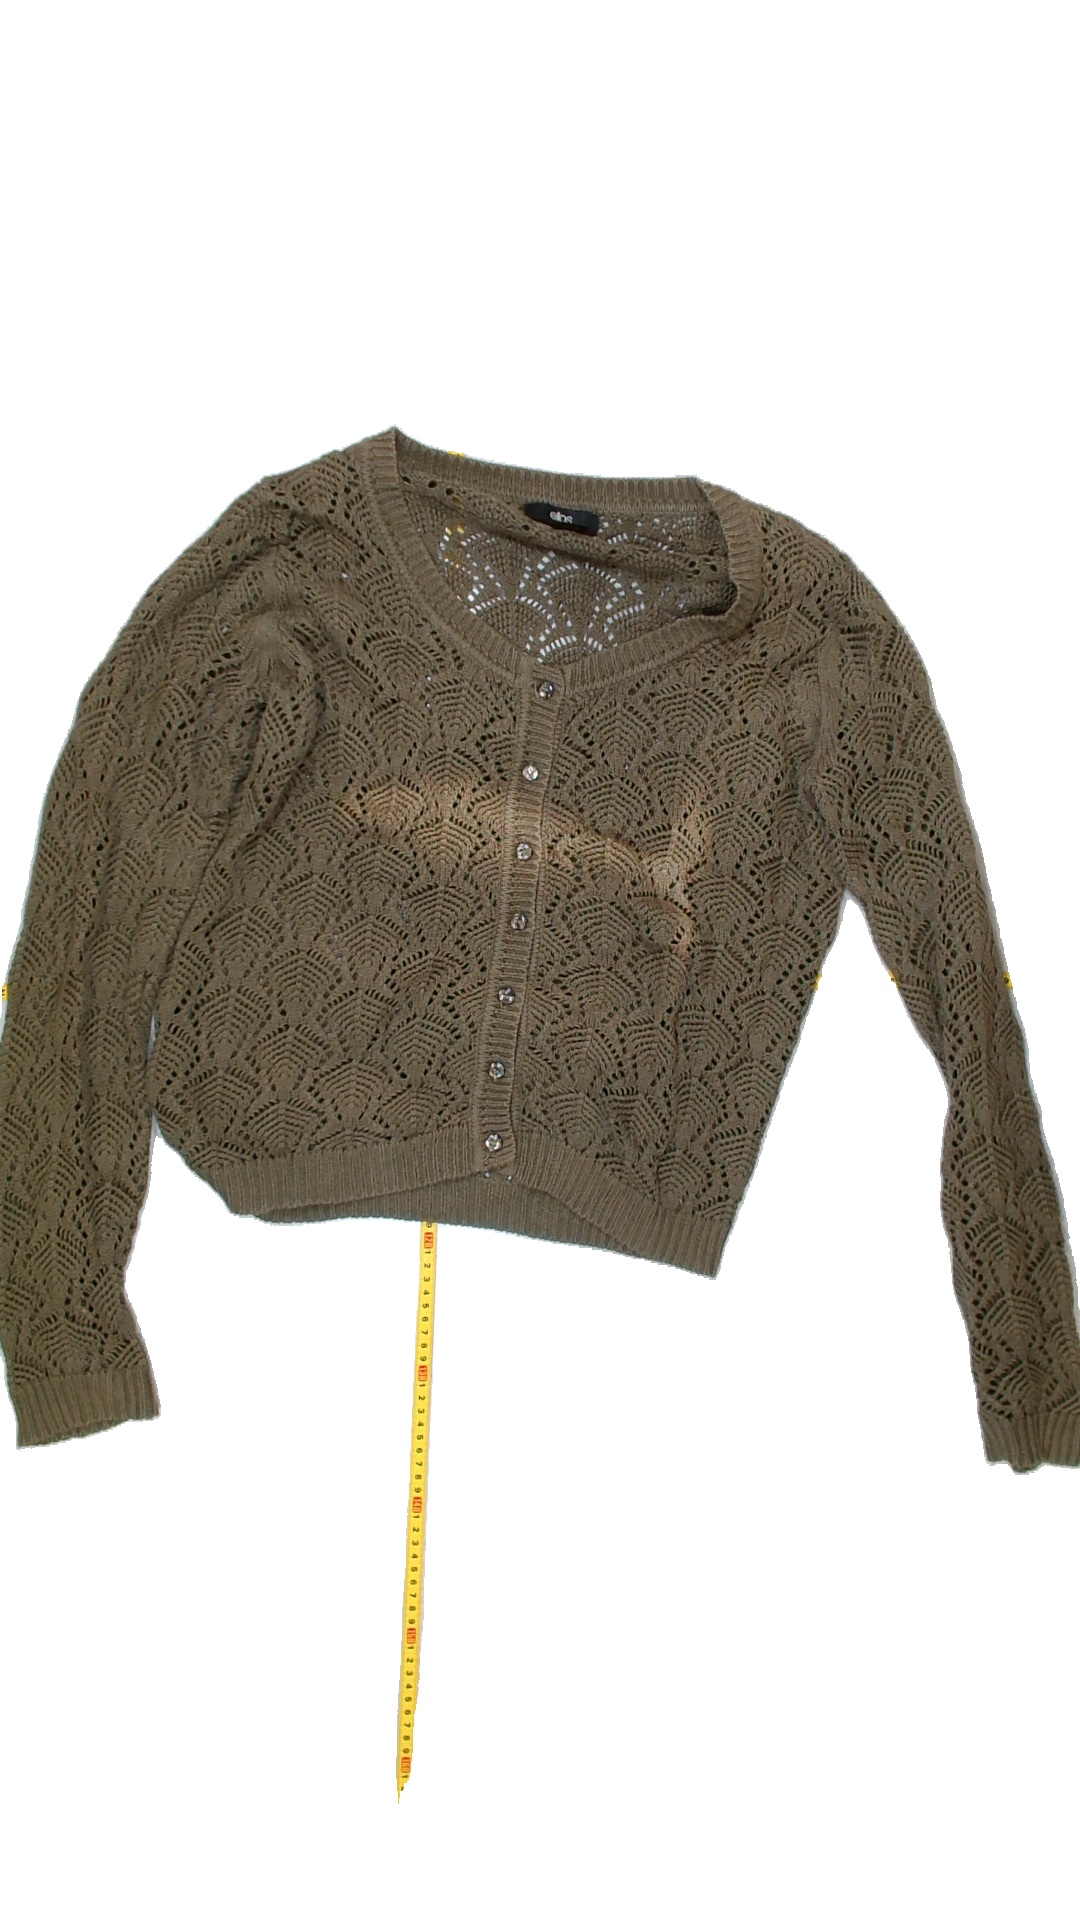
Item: Cardigan (Ladies)
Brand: Ellos
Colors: Green
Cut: C-collar
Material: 56% Acry 44% Cotton
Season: All
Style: No trend
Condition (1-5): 2
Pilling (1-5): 4
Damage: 1
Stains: No
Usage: Export
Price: <50